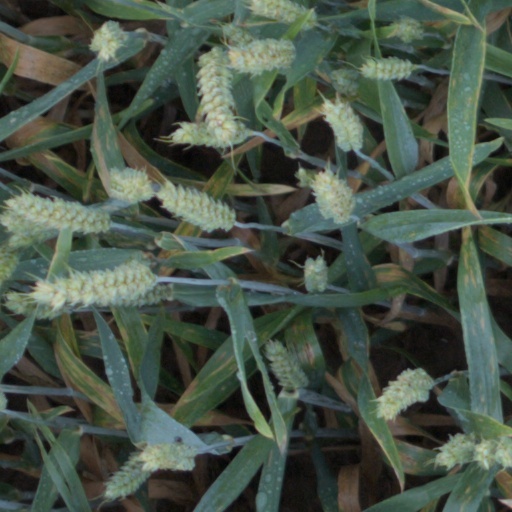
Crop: wheat